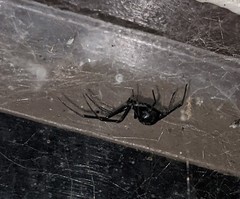
Species: Lactrodectus_hesperus